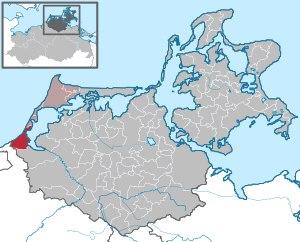
Dierhagen est une commune allemande de l'arrondissement de Poméranie-Occidentale-Rügen, Land de Mecklembourg-Poméranie-Occidentale.